The Strat

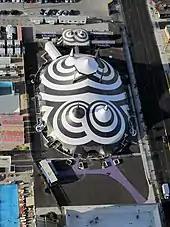
Overhead view of the "Celestia" tent

Top of the World is a revolving restaurant, taking about 80 minutes to complete a full rotation. It is located on the 106th floor of the tower, providing overhead views of the Las Vegas Valley.